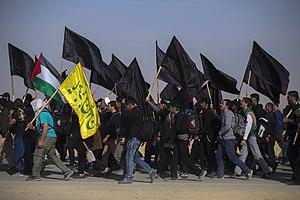
Les historiens ont rapporté que Jabir ibn Abdullah al-Ansari, accompagné d’Attiya Al-Oufi, se présenta, au premier Arbaïn, sur la tombe des martyrs du soulèvement d’Achoura, dont l'Imam Hussein Türkçe: 2014 yılında Kerbela’ya gelen insanların yaklaşık 17 milyon kişi olduğu tahmin edilmektedir. Başka kaynaklara göre ise bu sayı 20 milyon kişidir. Ziyaretçiler Şii Müslümanlar yanı sıra Sünni Müslümanlar, Hıristiyanlar ve başka şeriatlardan bu törene katılan ziyaretçiler olmuştur. Bu yürüyüş Saddam Hüseyin hükümeti döneminde yasaklanmıştı. اردو: زیارت اربعین (عربی: زيارة الإمام الحسين ( عليه السلام ) يوم الأربعين)، روز اربعین کی زیارت کے ساتھ مخصوص ہے اور شیعہ عقائد کی رو سے ائمۂ معصومین نے اس کی بہت تاکید کی ہے جس کی بنا پر شیعیان اہل بیت اس کا خاص اہتمام کرتے ہیں۔ شیعیان عراق روز اربعین کربلائے معلی پہنچنے کی کوشش کرتے ہیں اور اکثر عراقی یہ راستہ پیدل طے کرتے ہیں۔ اربعین کے جلوس شیعیان عالم کے عظیم ترین اجتماعات میں شمار ہوتے ہیں۔"